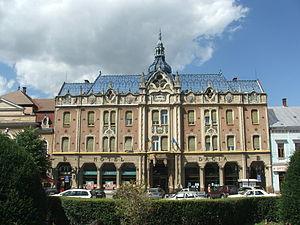
Satu Mare est une ville de Transylvanie, en Roumanie, chef-lieu du județ de Satu Mare, dans la région de développement du nord-ouest.